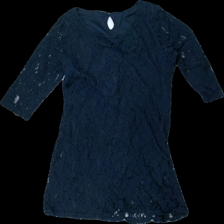
View: front
Type: Dress
Category: Ladies
Brand: Missing
Colors: Blue
Material: 56% Viscose 44% Nylon
Pattern: Lace
Cut: Regular
Season: All
Price range: 50-100
Recommended usage: Reuse
Description: Lace dress